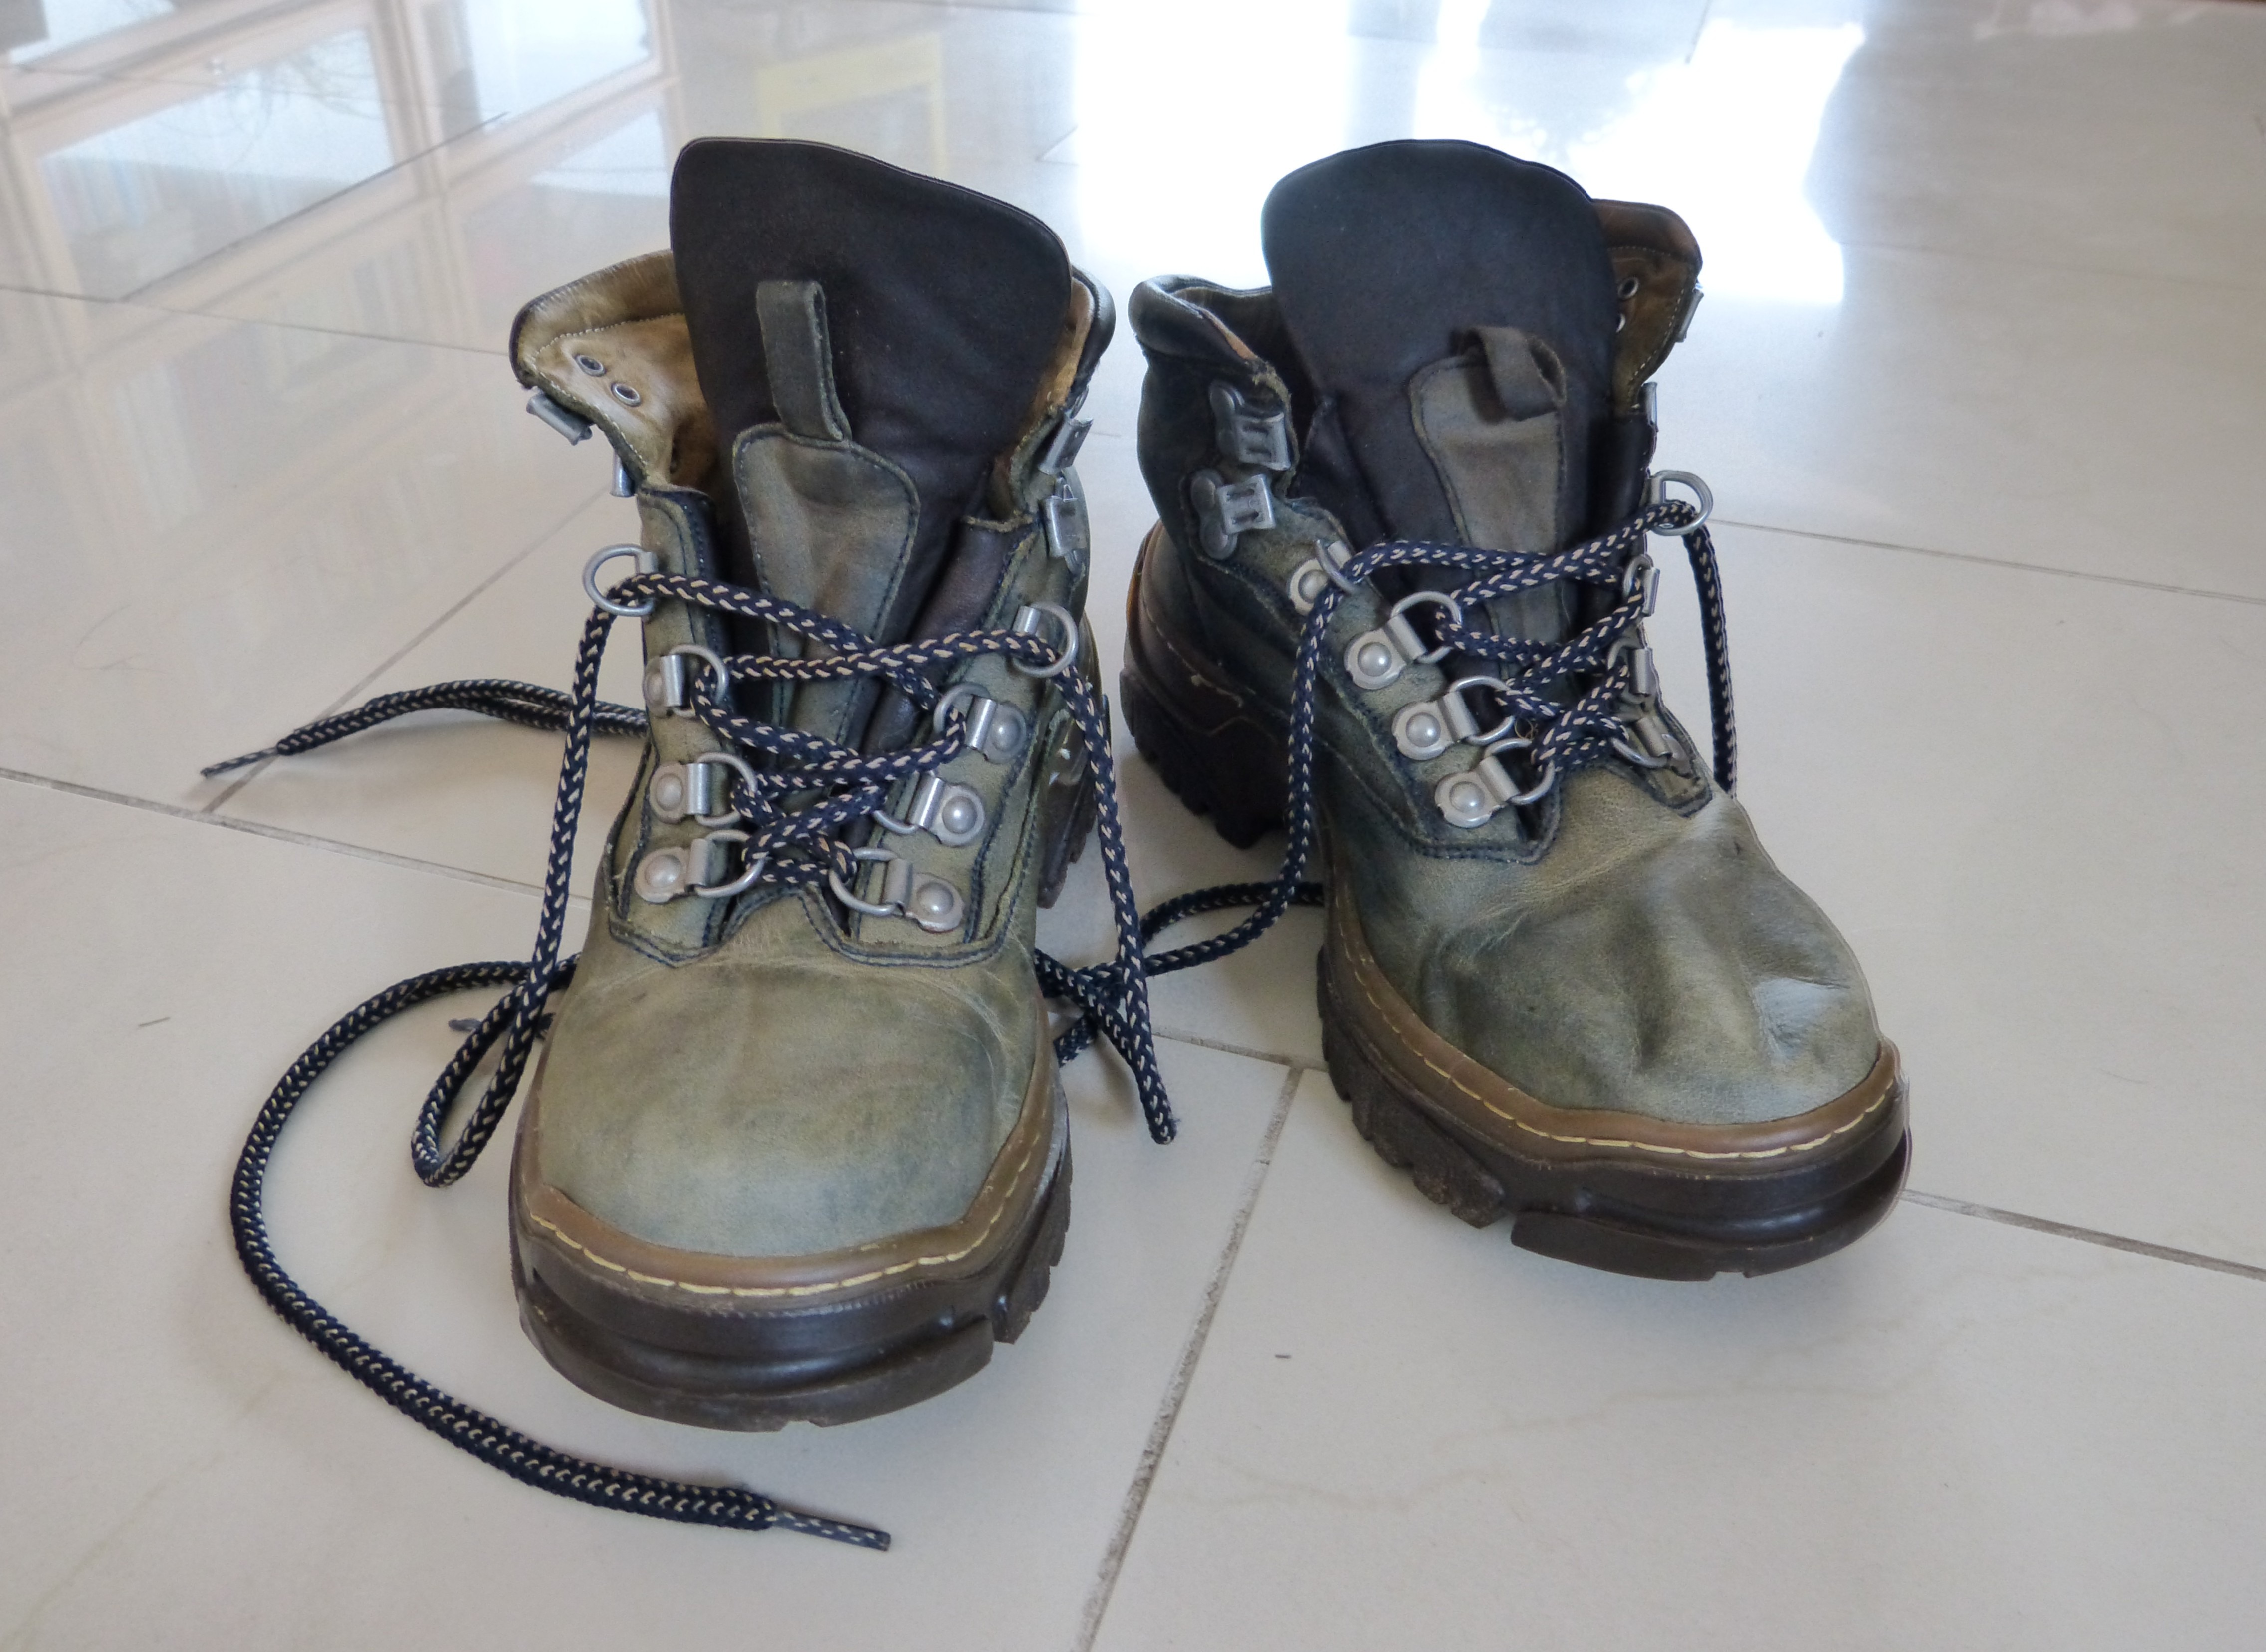
shoe, hiking, leather, old, travel, boot, hiking shoes, shoes, sneakers, footwear, pilgrimage, make a pilgrimage, outdoor shoe